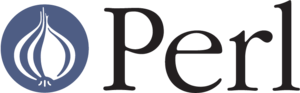
Perl
Logo for Perl
Perl er et fortolket højniveau-programmeringssprog opfundet af Larry Wall i 1987.